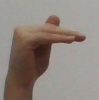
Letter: khaa